Copenhagen Malmö Port

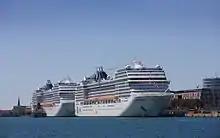
Cruise liners in Copenhagen

Approximately SEK 2.5 billion has been invested in new logistics and infrastructure solutions in Copenhagen and Malmö between 2010 and 2014. The investments are in freight and passenger terminals, quay installations and machinery, cranes and other infrastructure.